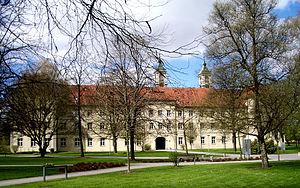
L’abbaye de Weissenau, voisine de l’ancienne ville libre de Ravensbourg en Haute-Souabe, abritait un chapitre canonial impérial de l’ordre des Prémontrés. Elle fut active de 1145 jusqu’à sa sécularisation en 1802-1803.